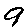
Label: 9